Georgy Martynovitch Kert

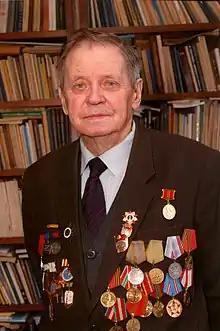
Georgy Martynovitch Kert in 2005

Georgy Martynovitch Kert (1 February 1923 – 26 September 2009, in Petrozavodsk) was a Russian linguist and Kildin Sámi specialist. In addition to a reference grammar on Kildin Sámi written in 1971, and two collections of texts from 1961 and 1988 written together with V. Z. Panfilov and P. M. Zajkov, Kert has also worked with naming questions. Kert has worked at the Institute for Language, Literature and History at the Karelian branch of the Russian Academy of Sciences in Petrozavodsk.